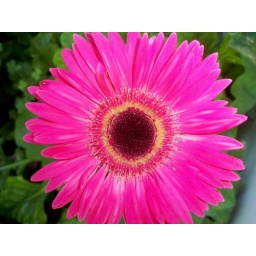
This is a flower that is growing in a pot on my porch.